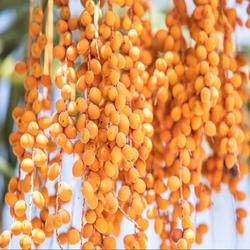
Label: Dates